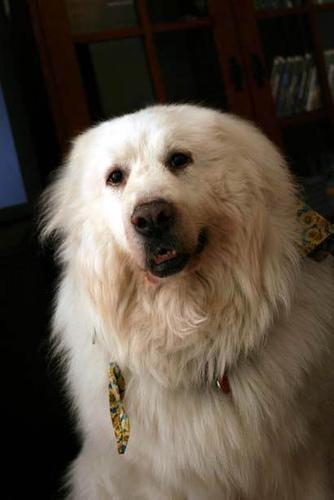
Great_Pyrenees